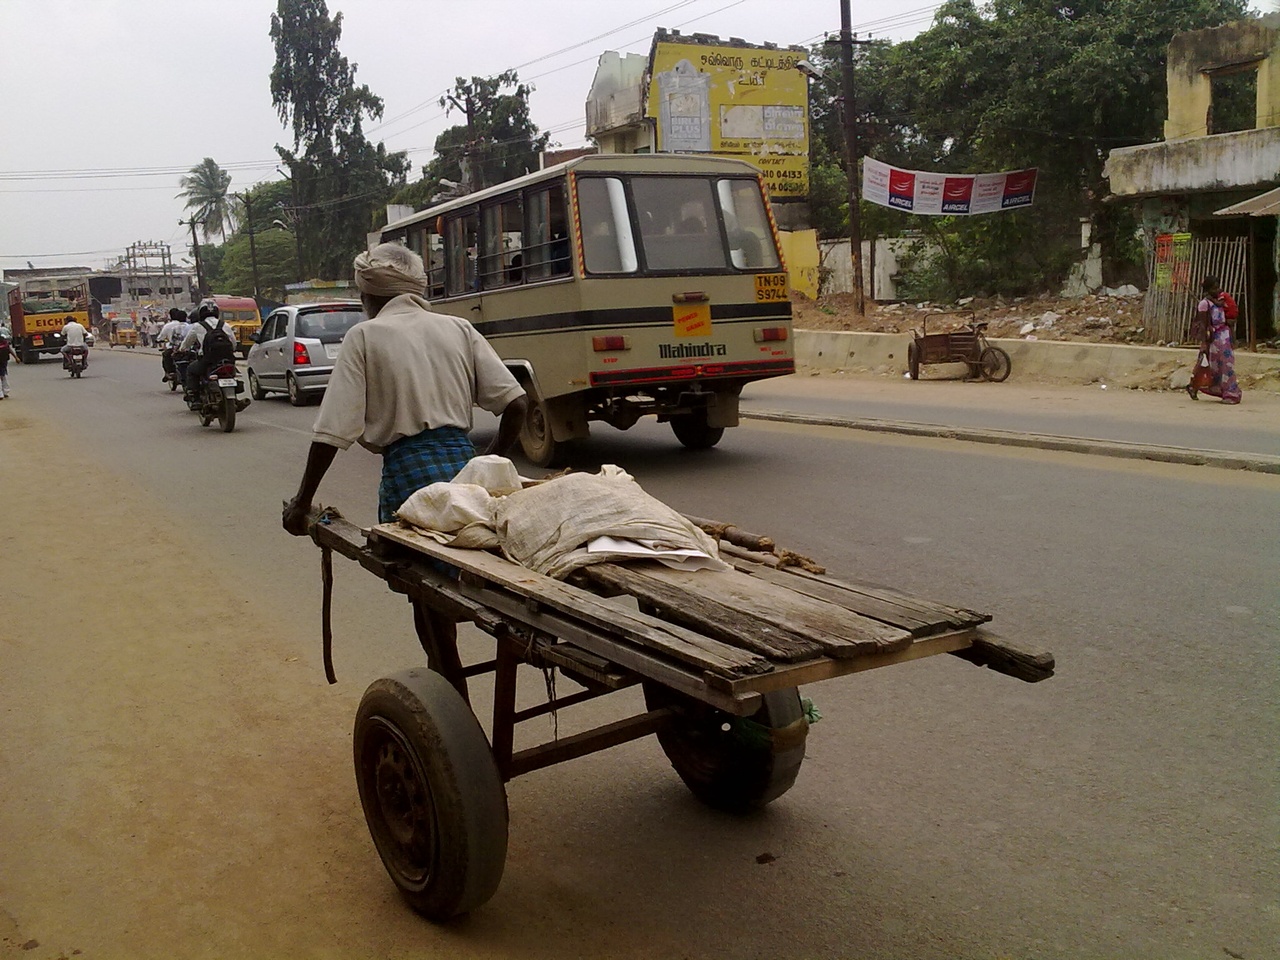
A man at Tambaram